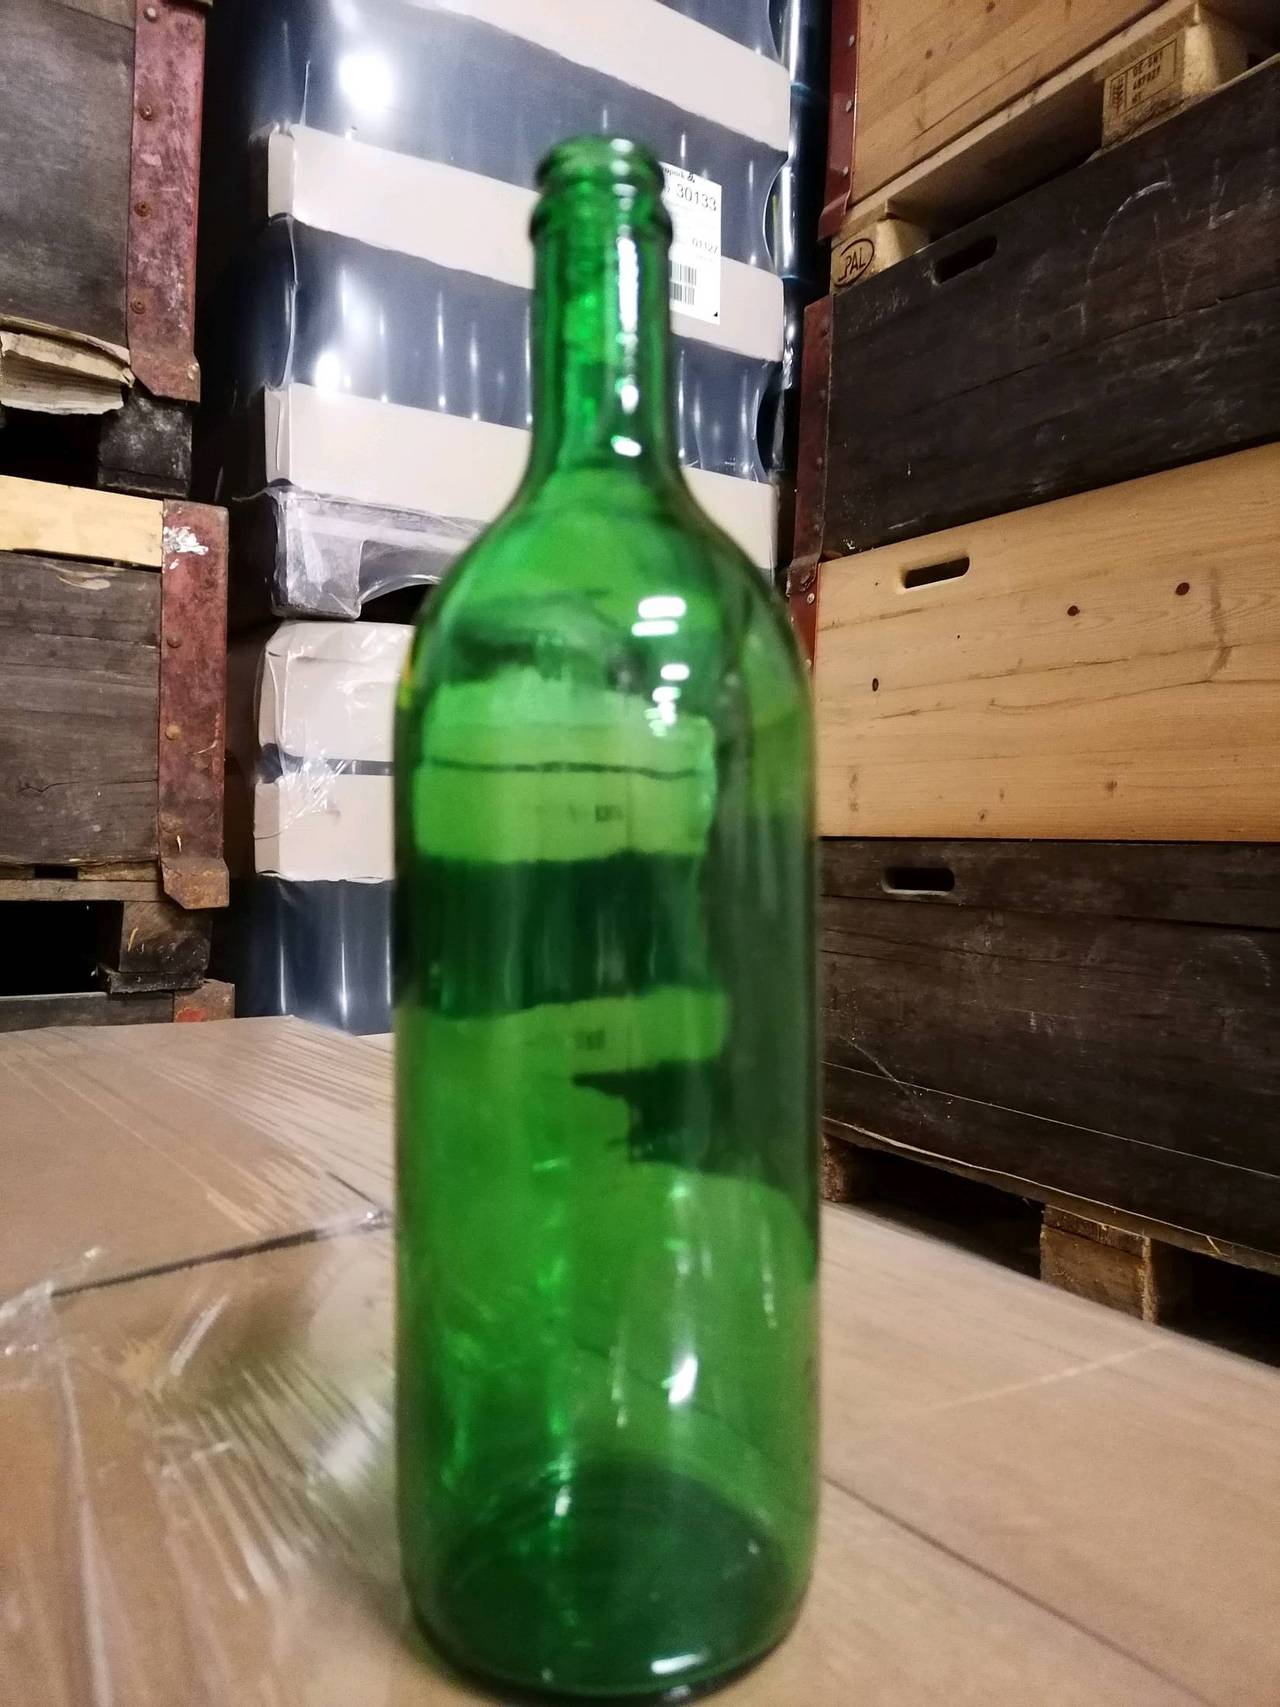
Waste category: glass